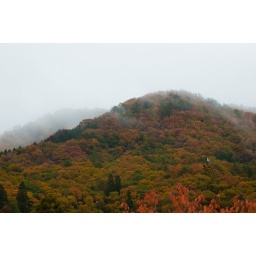
in the fir tree forest park